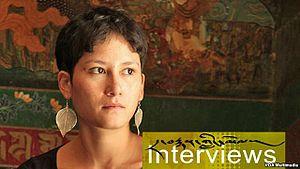
Kim Yeshi ou Kimberly Sciaky Yeshi, est une anthropologue franco-américaine, cofondatrice et administratrice de l'institut Norbulingka près de Dharamsala où elle vit.